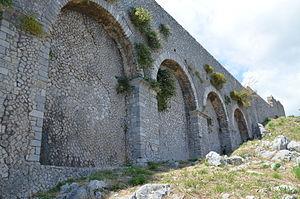
Le temple de Jupiter Anxur est un temple romain construit au Ier siècle av. J.-C. au sommet du Monte Sant'Angelo, dans la cité ausone de Terracina. Il est établi sur une suite d'imposantes terrasses dont les substructions sont en opus incertum. Il constitue dans l'Antiquité un important sanctuaire dans le paysage religieux du Latium, sur lequel plusieurs sources littéraires nous sont parvenues. Malgré cette renommée antique, les incertitudes quant à son architecture, ses phases exactes de construction et les divinités qui y étaient vénérées, demeurent la conséquence d'une histoire de la recherche archéologique épisodique et ancienne par ses méthodes de terrain. Aujourd'hui la recherche converge vers l'idée que le sanctuaire n'était pas dédié à Jupiter Anxur, mais plutôt à Féronia et à Venus Obsequens.